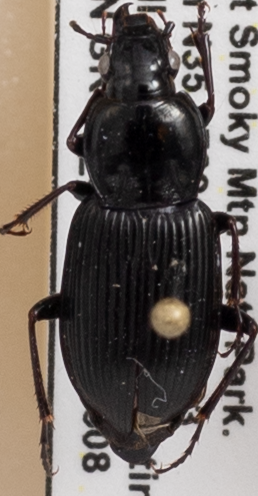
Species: Pterostichus mutus
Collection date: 2021-06-08
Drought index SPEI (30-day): -0.42
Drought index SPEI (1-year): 0.63
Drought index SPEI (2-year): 2.09